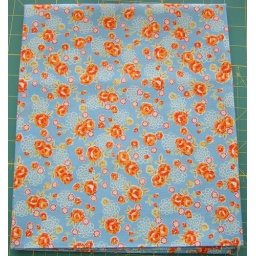
orange flower blue background by Quilt Gate